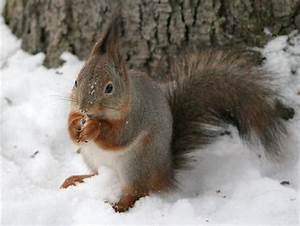
Label: scoiattolo